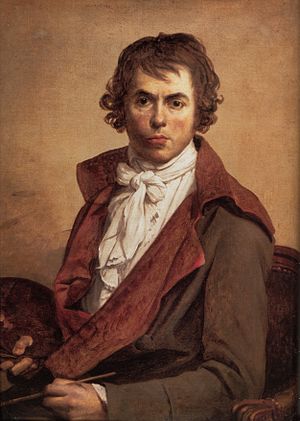
Jacques-Louis David
Selvportræt af Jacques-Louis David, 1794, Louvre
Jacques-Louis David var en fransk nyklassicistisk maler.